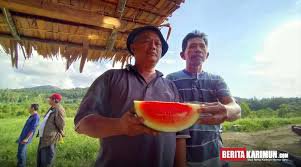
Label: Watermelon